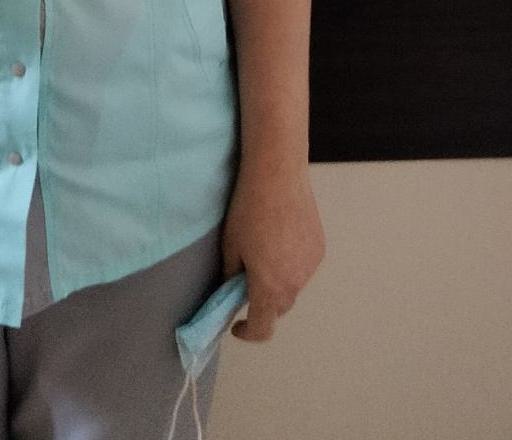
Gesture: no_gesture